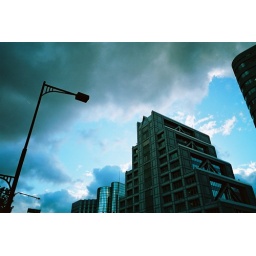
Blue sky and blue United Nations University in Tokyo.